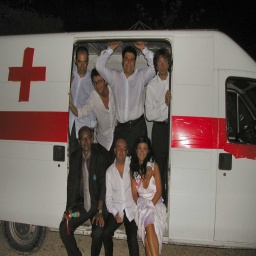
Label: ambulance